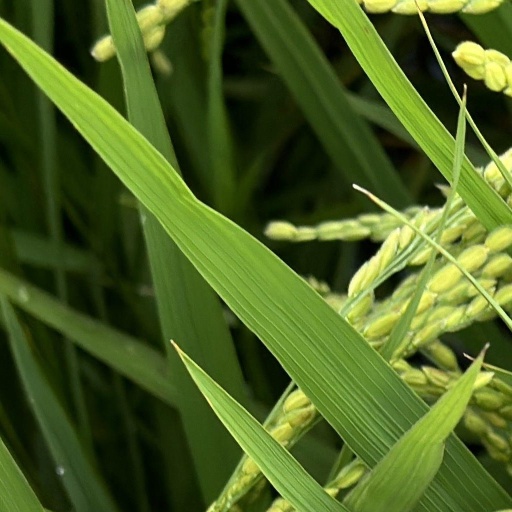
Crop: rice